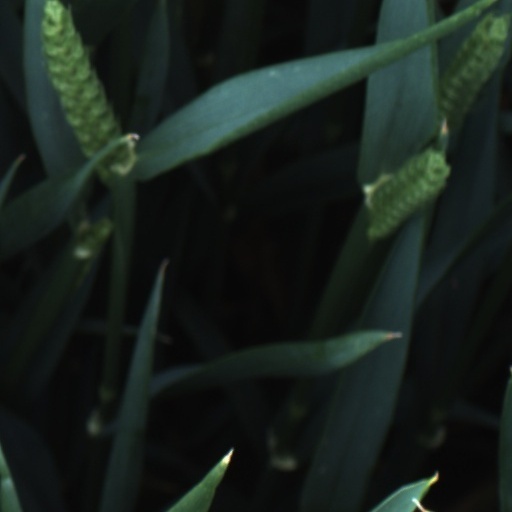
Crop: wheat